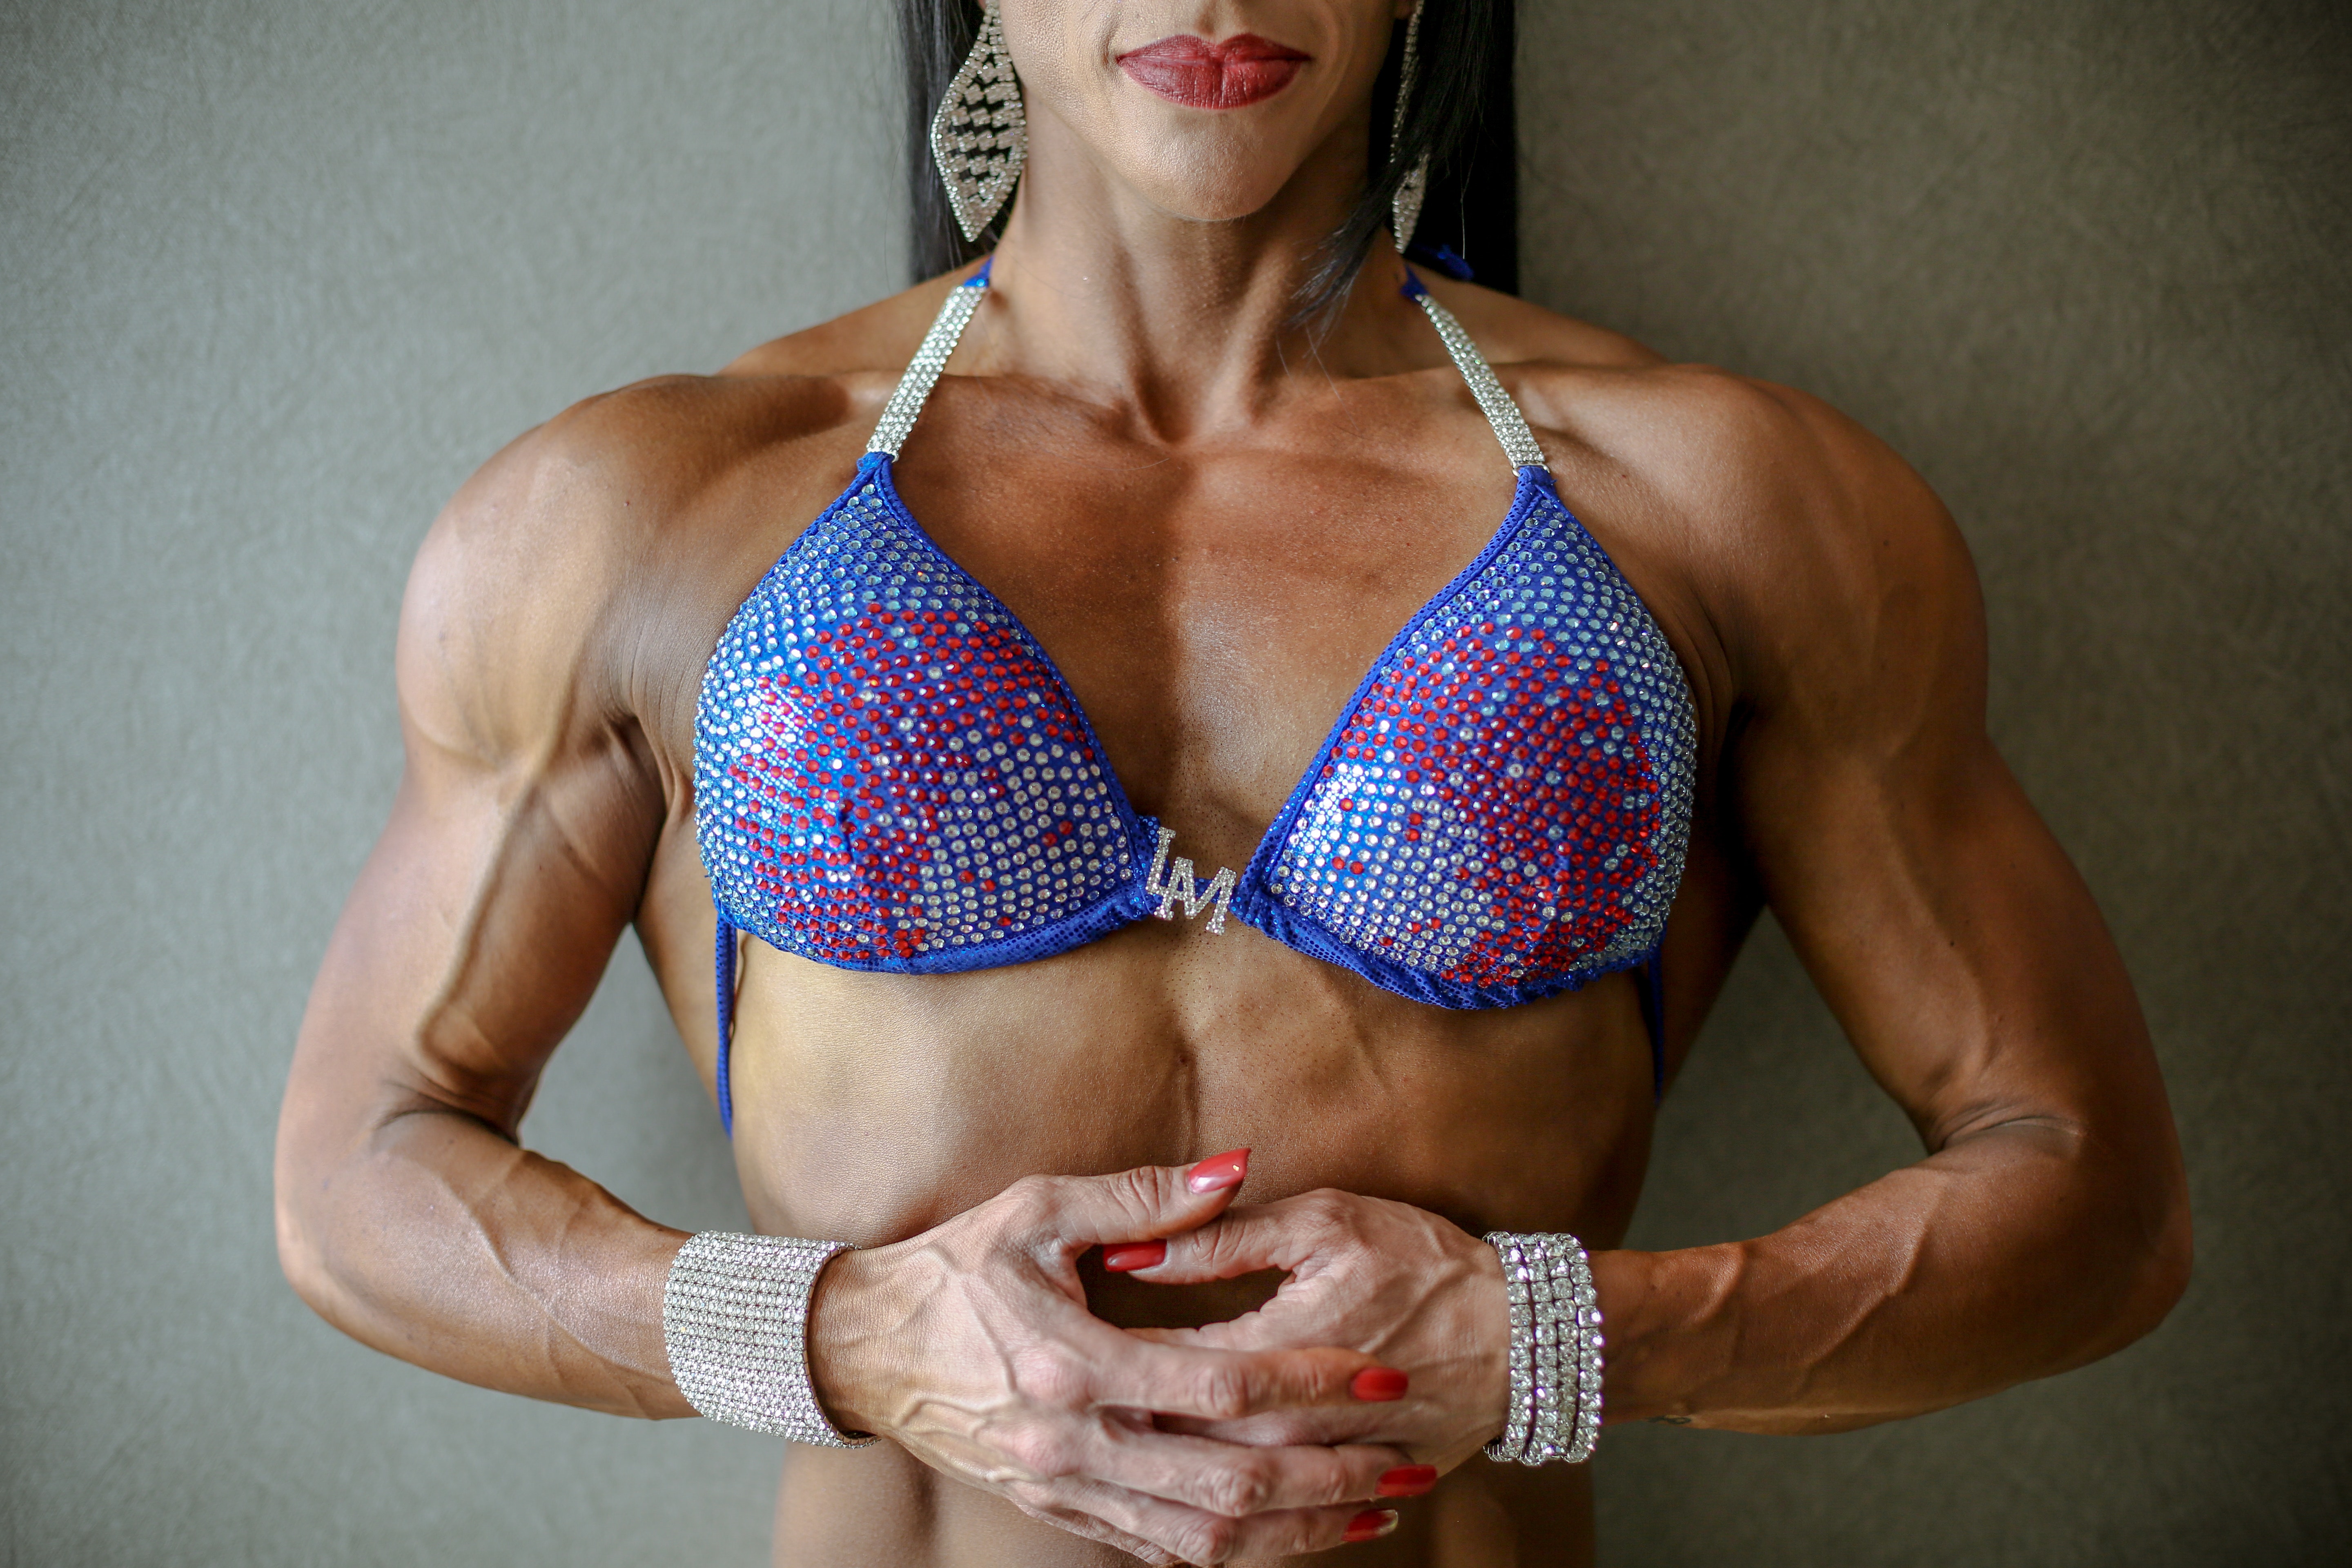
muscle, bodybuilding, bikini, clothing, brassiere, competition event, abdomen, swimsuit top, chest, fitness and figure competition, bodybuilder, undergarment, arm, lingerie, swimwear, physical fitness, navel, human body, trunk, lingerie top, thigh, stomach, model, swimsuit bottom